Cora Cohen

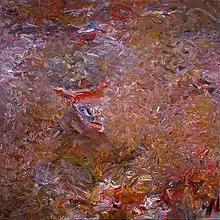
"Replace the Beloved", 1984, 60 x 60 inches, oil on linen.

Cora Cohen was born in New York City. She attended the High School of Music & Art (1957–60) and Bennington College (1960–64), where she studied with Paul Feeley, and Lawrence Alloway. Cohen was Artist in Residence in Painting at the University of Pennsylvania (1969–70), after which she returned to Bennington College as a graduate student (1970–72). During this time, she studied with Richard Haas, and met sound artist Liz Phillips who introduced her to new music, in particular that of Pauline Oliveros and Steve Reich. In this work Cohen found reinforcement for using traditional art materials to create decompositional abstractions.